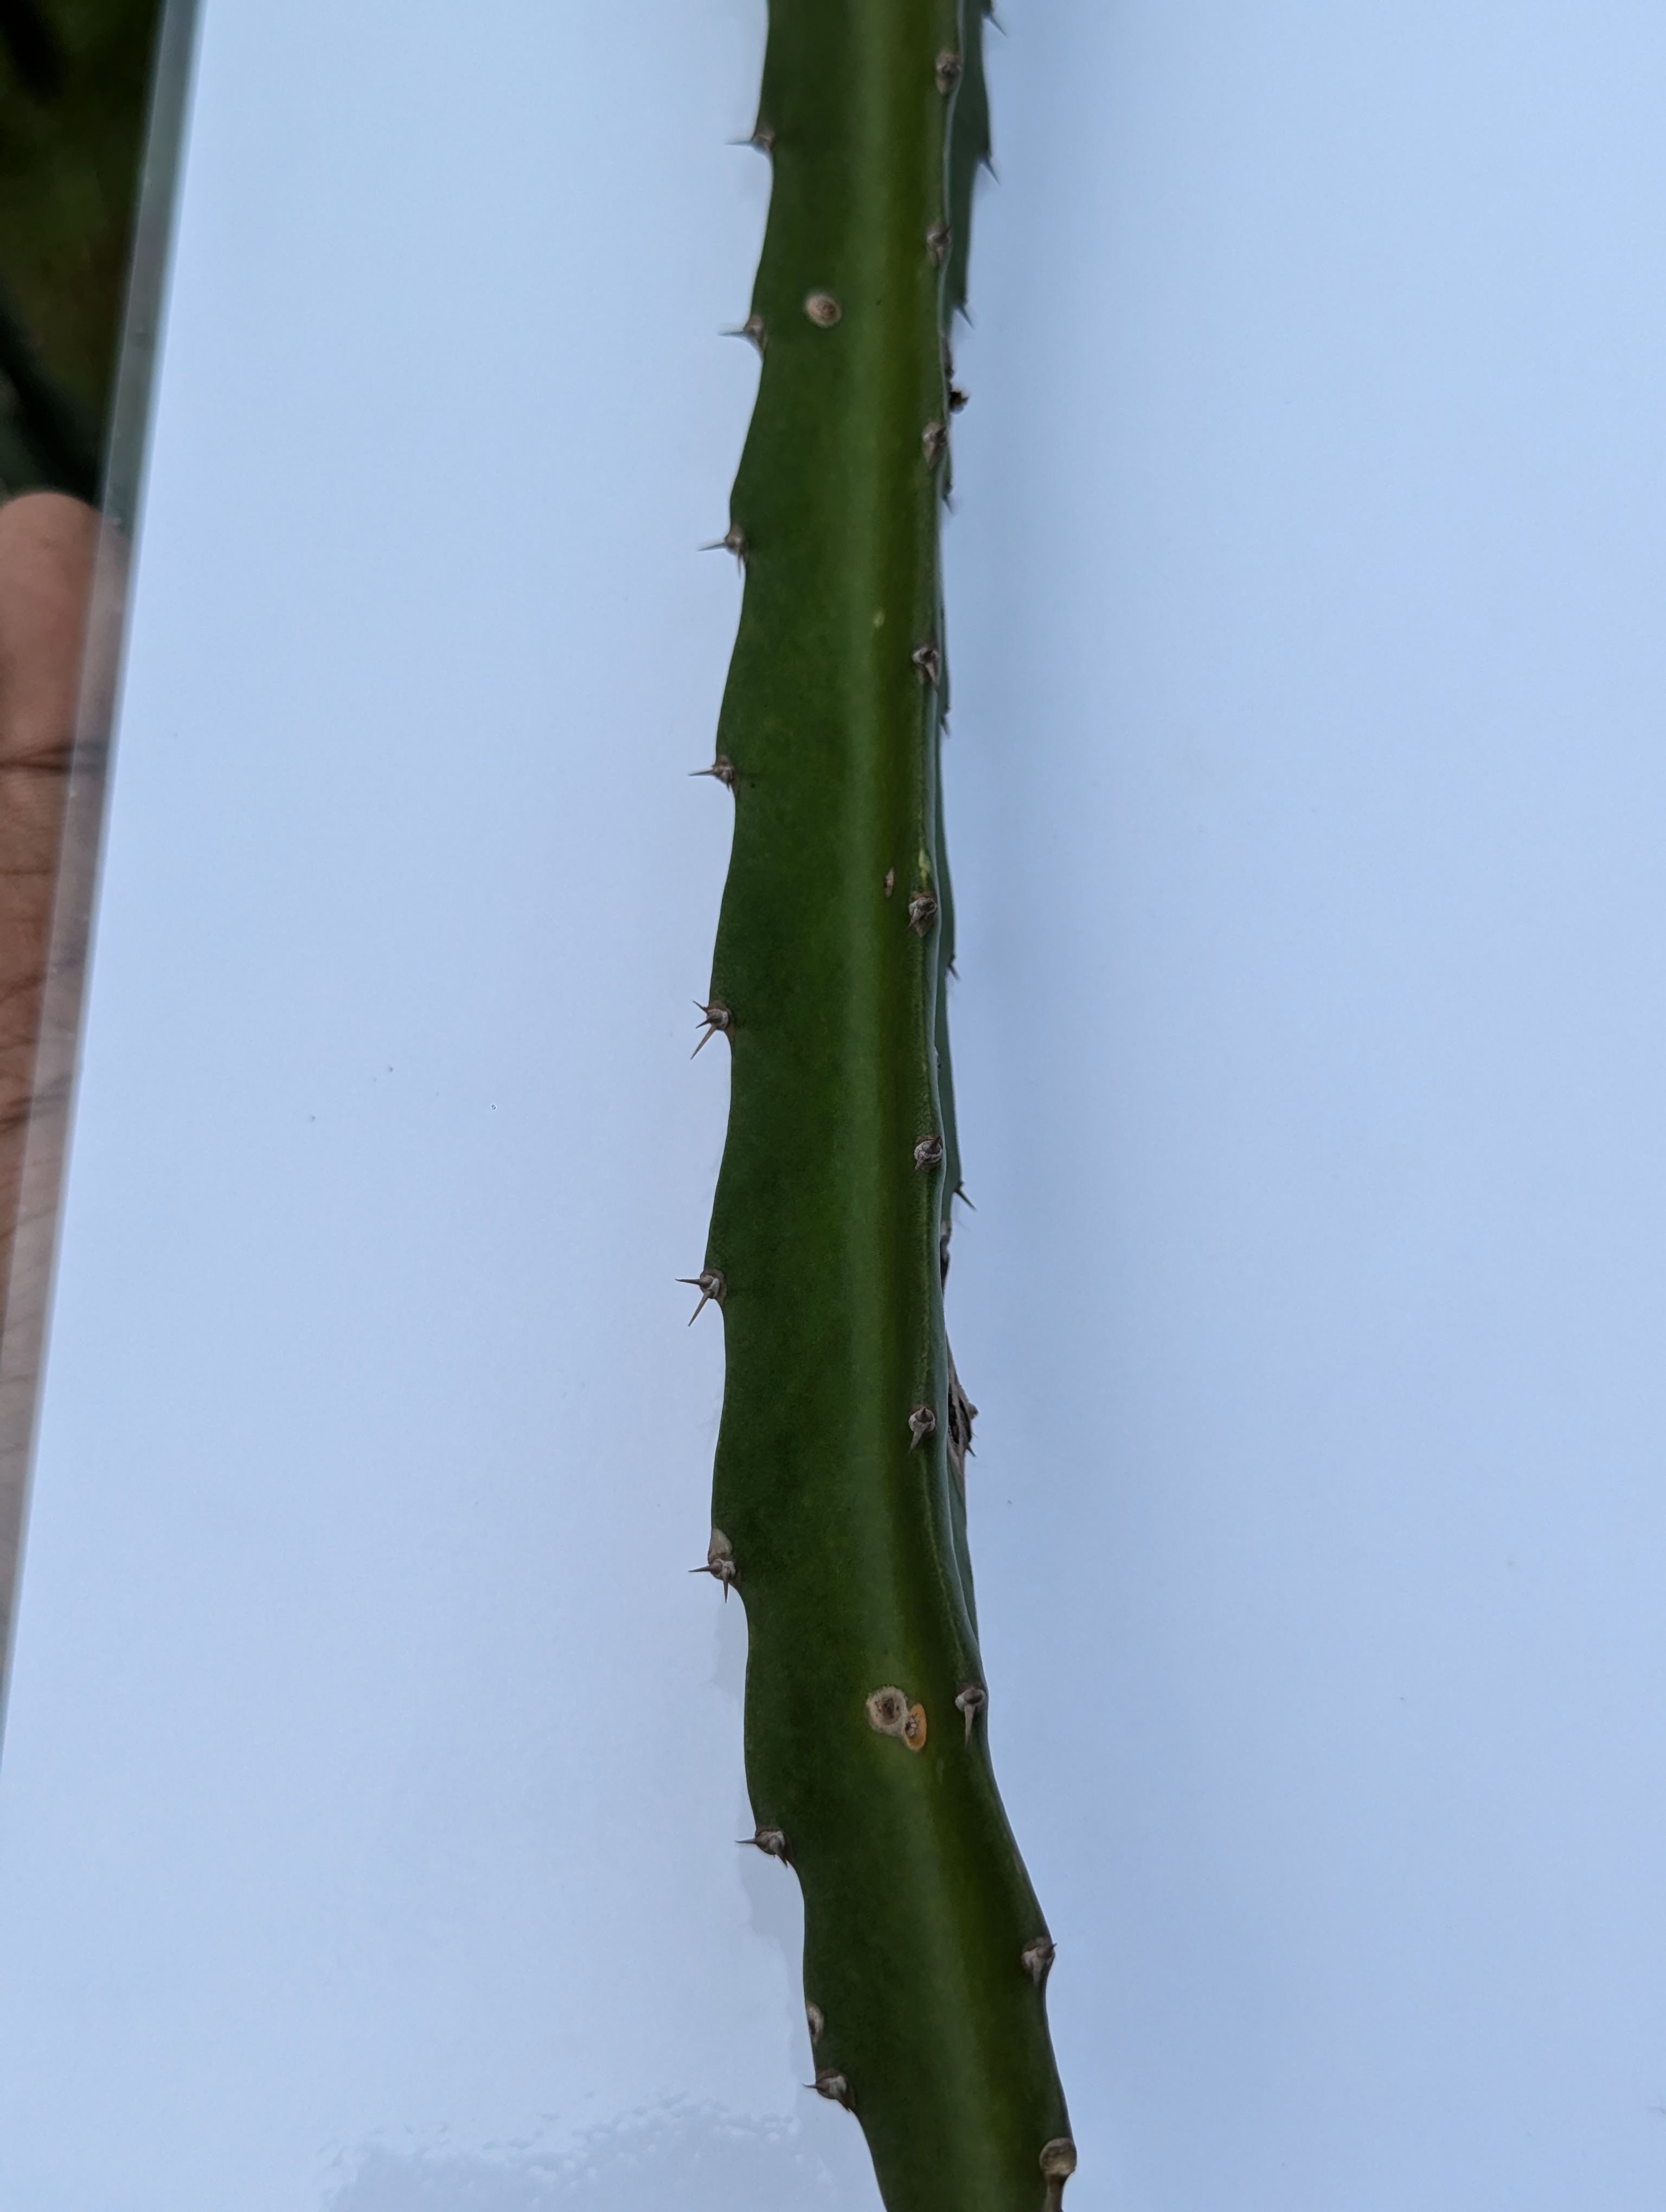
Label: Good leaf